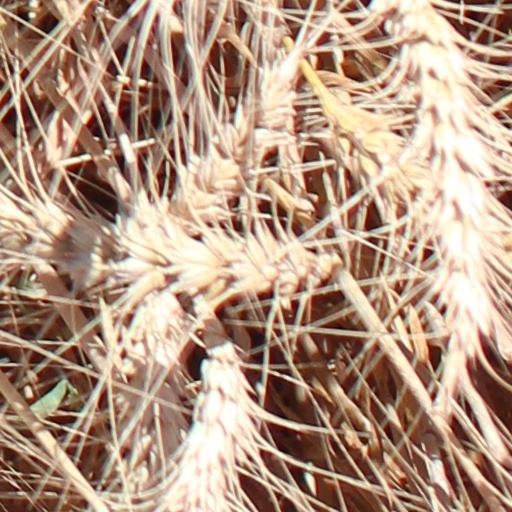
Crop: wheat